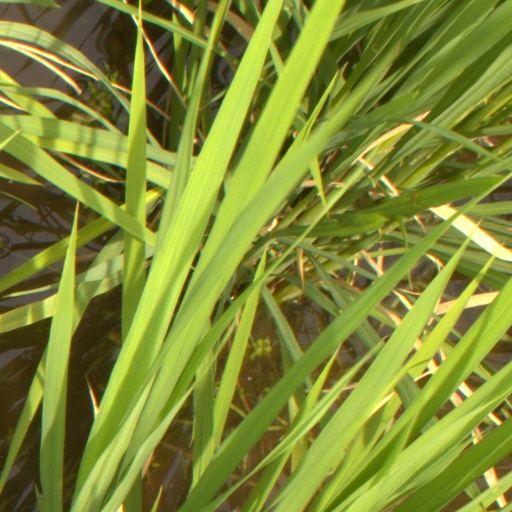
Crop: rice